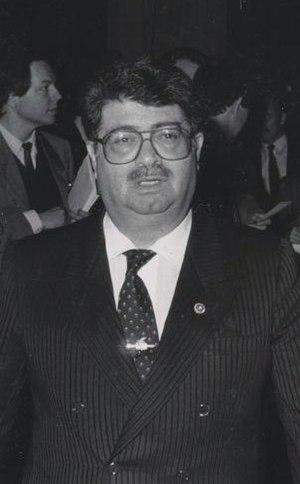
L'université technique d’Istanbul est une université internationale, située à Istanbul en Turquie. Elle fut fondée en 1773.